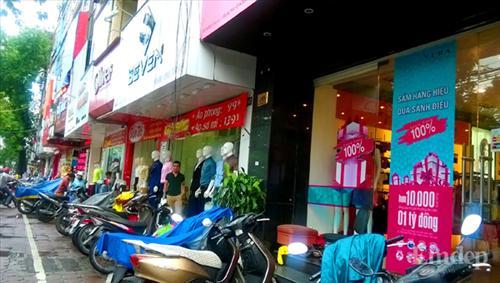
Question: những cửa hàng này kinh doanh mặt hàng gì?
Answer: kinh doanh các mặt hàng thời trang